BayCon

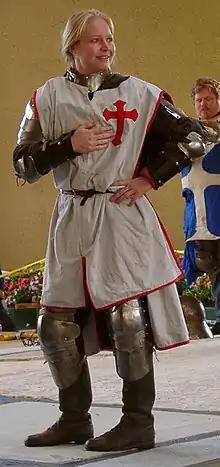
Cosplayer wearing a tabard over armour at BayCon 2002

BayCon 2003 was held May 23–26, 2003, at the San Jose DoubleTree Hotel. The convention's theme was "It's About Time!" Honored guests included writer Greg Bear, artist Mark Ferrari, fan Janice Gelb, and toastmaster Rachel Holmen.